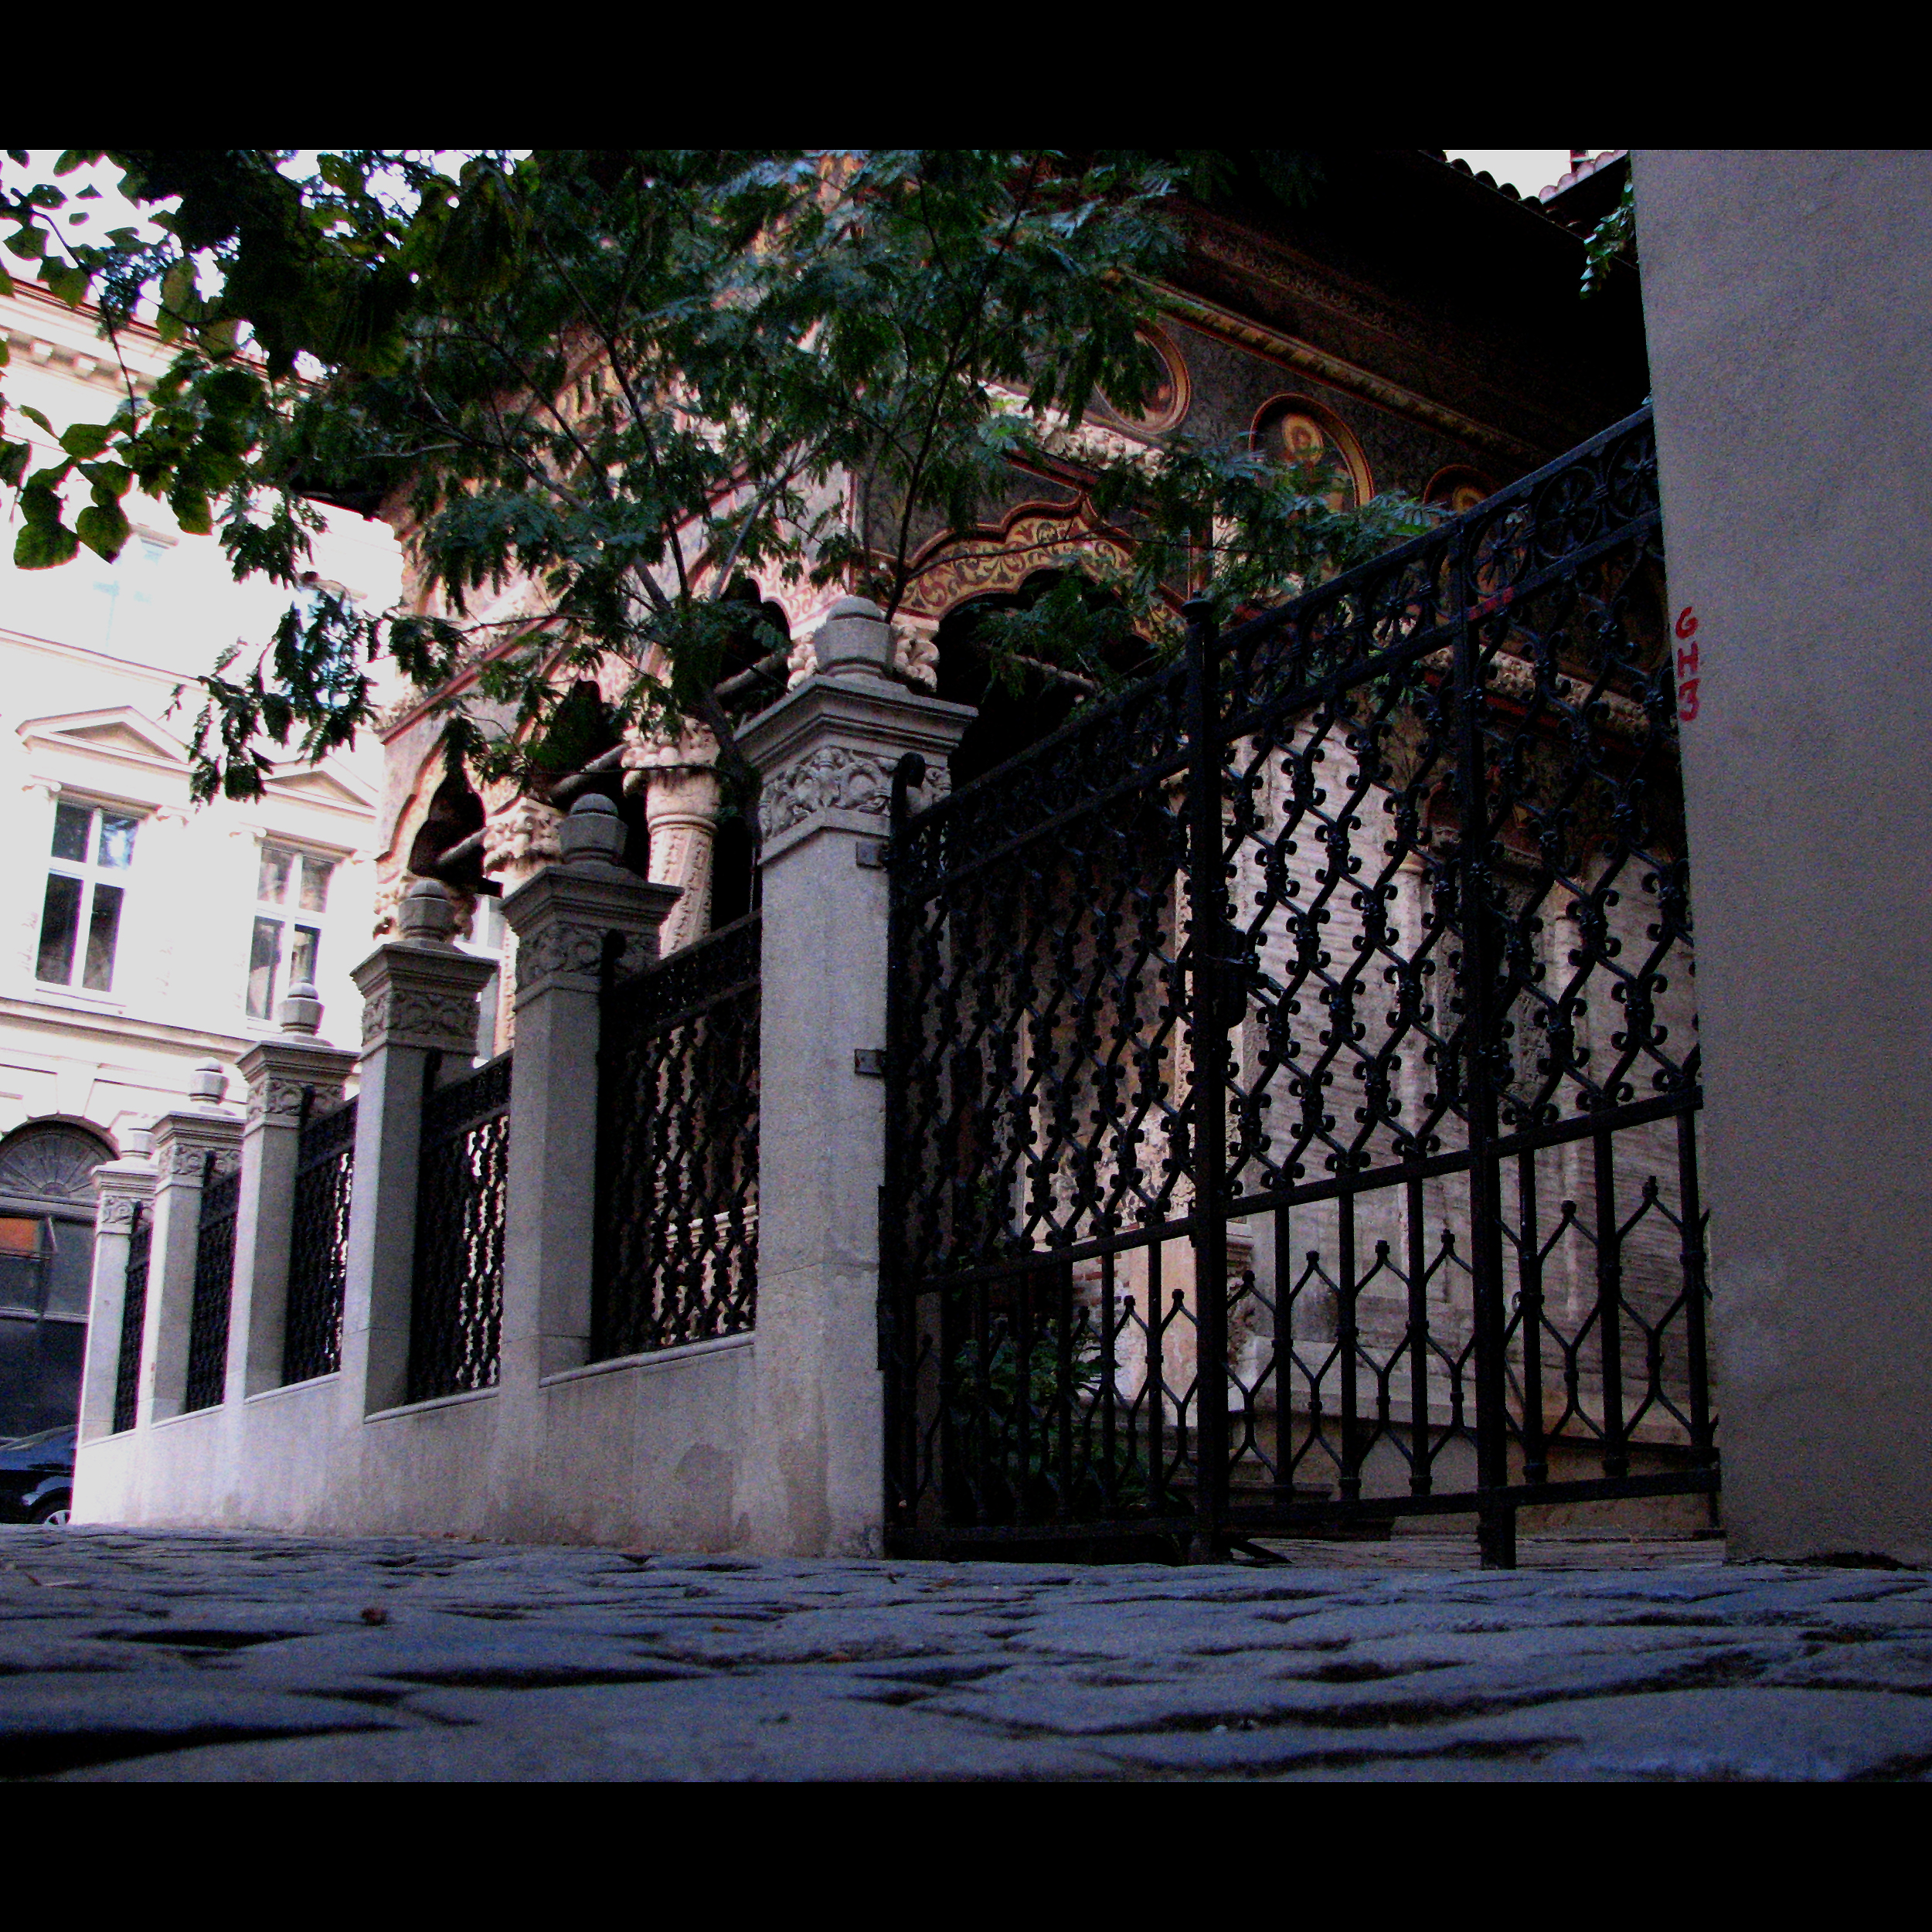
architecture, photography, building, monument, photo, europe, arch, column, religion, landmark, church, christian, photos, religious, art, de, temple, monastery, churches, fotografie, christianity, romana, image, orthodox, eastern, romania, bucharest, convent, bor, biserica, arhitectura, orthodoxy, romanian, ortodoxa, patrimoniu, ortodox, manastirea, manastire, ortodoxia, ortodoxie, ecclesiastical, bisericeasc, cladire, edificiu, bucuresti, centrulvechi, lipscani, lmibiiaa19464, stavro, stavropoleos, brancovenesc, 1724, cre tinism, cre tin, sfintiiarhanghelimihailsigavril